Lake County, Ohio

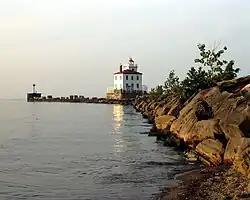
Fairport Harbor West Breakwater Light, Fairport Harbor viewed from the Headlands Dunes State Nature Preserve

Scorecard’s 2002 report ranks Lake County among the worst 10% of counties in the U.S. in terms of cancer risk, developmental and reproductive toxicants, and other categories as well. This rating is comparable with most major cities and densely populated areas. In 2004, Scorecard ranked the county among the cleanest or best 10% of all counties in the U.S. in terms of the number of designated Superfund sites.